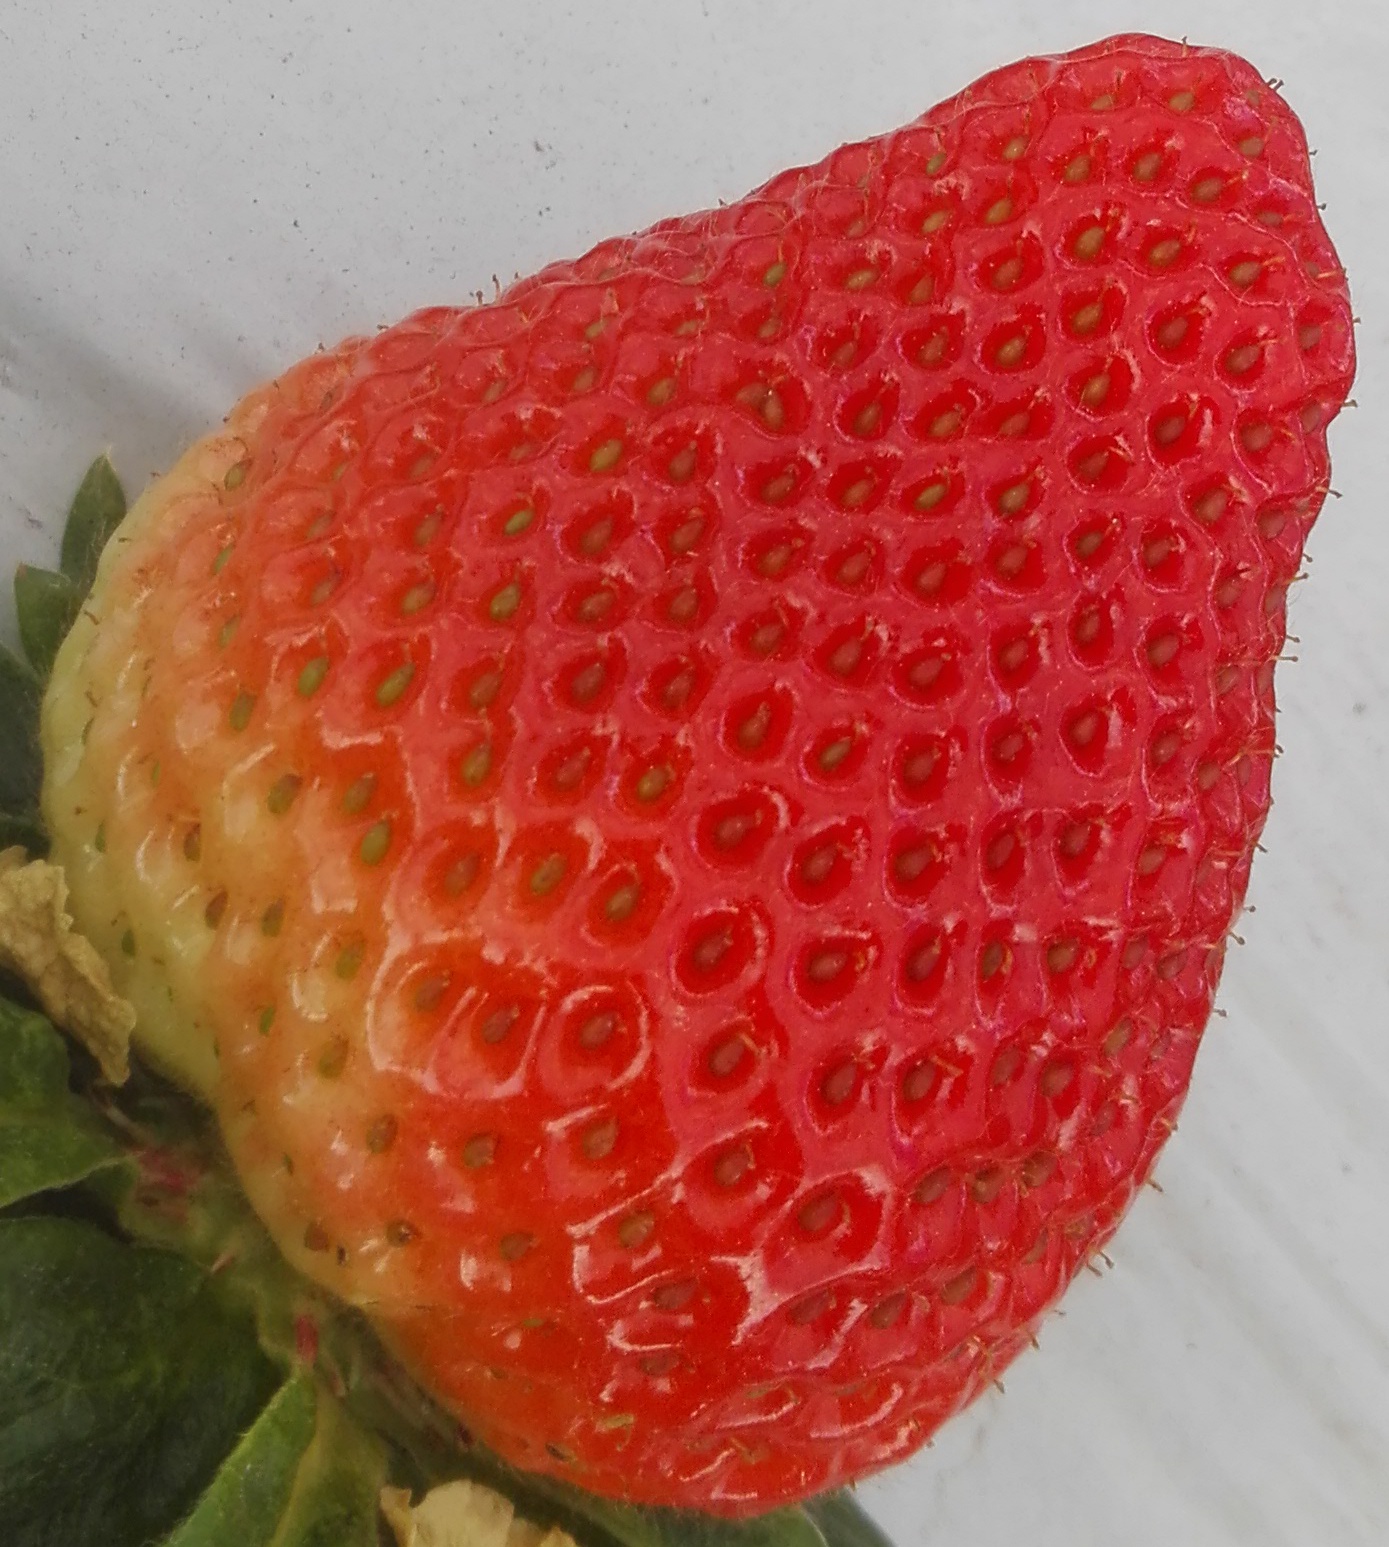
Label: Strawberry